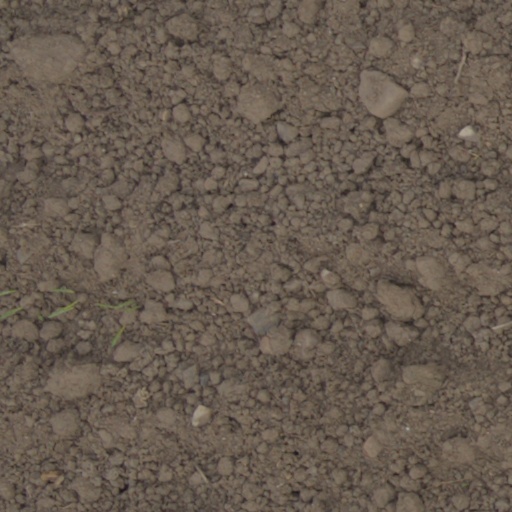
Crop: wheat